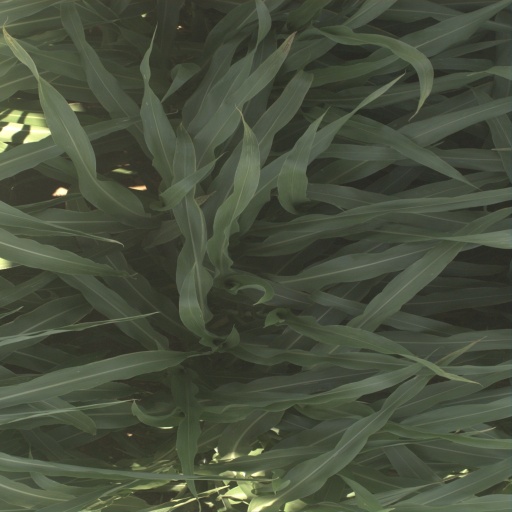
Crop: sorghum